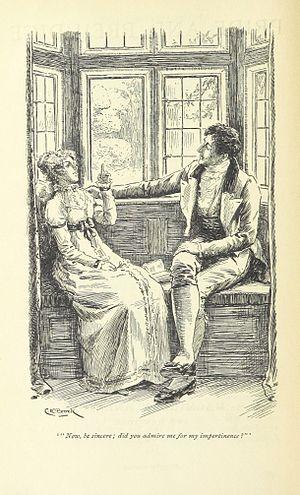
Illustration de C. E. Brock pour Pride and Prejudice (Edition MacMillan &amp
Orgueil et Préjugés est un roman de la femme de lettres anglaise Jane Austen paru en 1813. Il est considéré comme l'une de ses œuvres les plus significatives et est aussi la plus connue du grand public.
Pemberley est une propriété fictive citée dans le roman Orgueil et Préjugés, l'œuvre la plus célèbre de la femme de lettres britannique Jane Austen, paru en 1813. C'est le domaine et la résidence ancestrale de Mr Darcy, le principal personnage masculin du récit. Ce domaine imaginaire, situé dans le Derbyshire, à cinq miles de la petite ville tout aussi fictive de Lambton, est considéré par ceux qui ont la chance de le fréquenter comme un endroit « délicieux » et un modèle inimitable. Il est décrit de façon beaucoup plus précise et détaillée que tous les autres domaines présentés dans ses six romans.
Fitzwilliam Darcy est un personnage de fiction créé par la romancière anglaise Jane Austen. C'est le protagoniste masculin de son roman le plus connu et le plus apprécié, Pride and Prejudice, paru en 1813. Il n'est jamais appelé par son prénom, mais toujours Monsieur Darcy par les dames et Darcy par son ami Charles Bingley, sa tante Lady Catherine de Bourgh, et la voix narratrice.